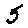
Label: 5